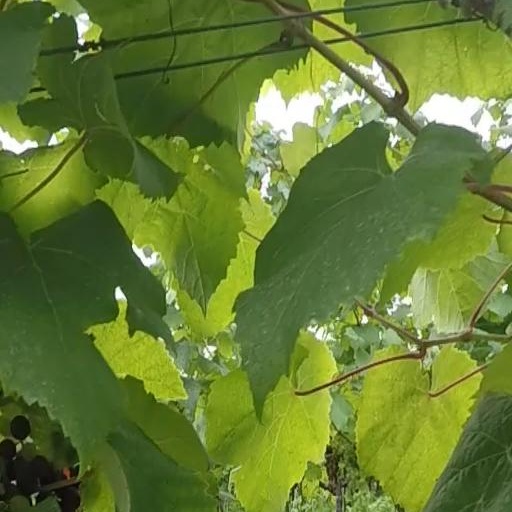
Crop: grape